Bev Bevan

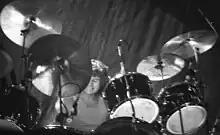
Bevan performing with Black Sabbath in 1983

In 1983, he replaced Bill Ward in Black Sabbath for the Born Again Tour. Bevan was known for his heavy powerhouse drumming during this tour. He also appeared in Sabbath's videos "Trashed" and "Zero the Hero". A headlining appearance at the 1983 Reading Festival – extracts of which appear on a reissue of "Born Again" – was only Bevan's second gig with the band. "It was just all over the shop", recalled guitarist Tony Iommi. "Bev didn't know [the songs] at all. He did try. As we went on the tour, he did get a lot better… We went to America and he done good. That particular stage, doing the Reading Festival, was a definite wrong for us."